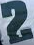
Number: 2